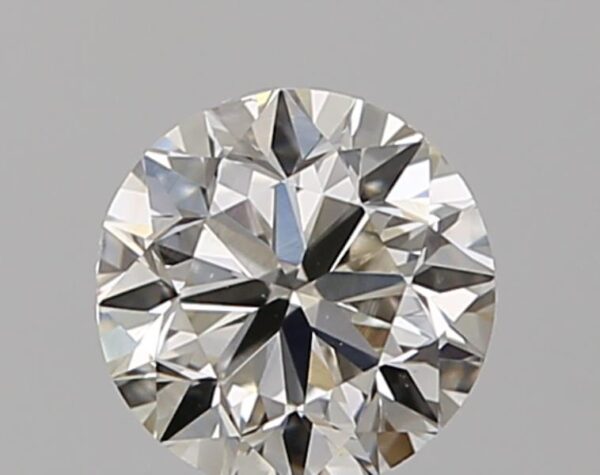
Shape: round
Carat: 0.65
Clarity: VS2
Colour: J
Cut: VG
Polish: EX
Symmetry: VG
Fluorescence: M
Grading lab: GIA
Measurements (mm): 5.38 x 5.42 x 3.46